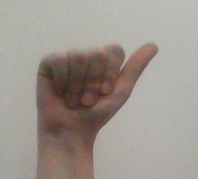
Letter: dhad